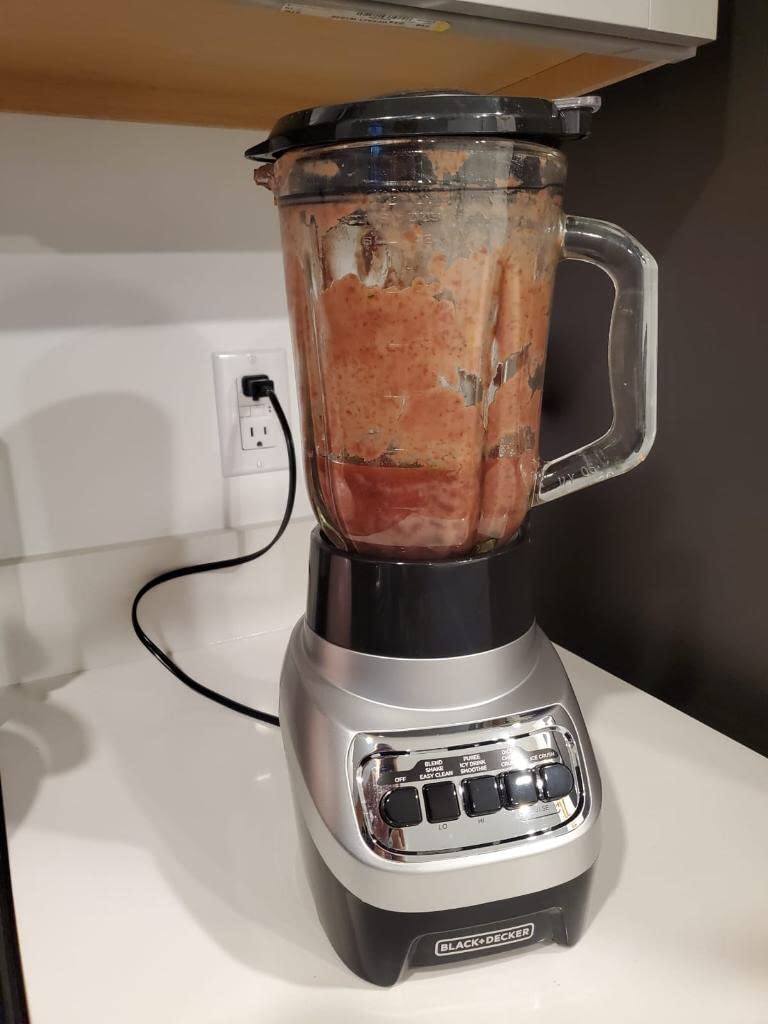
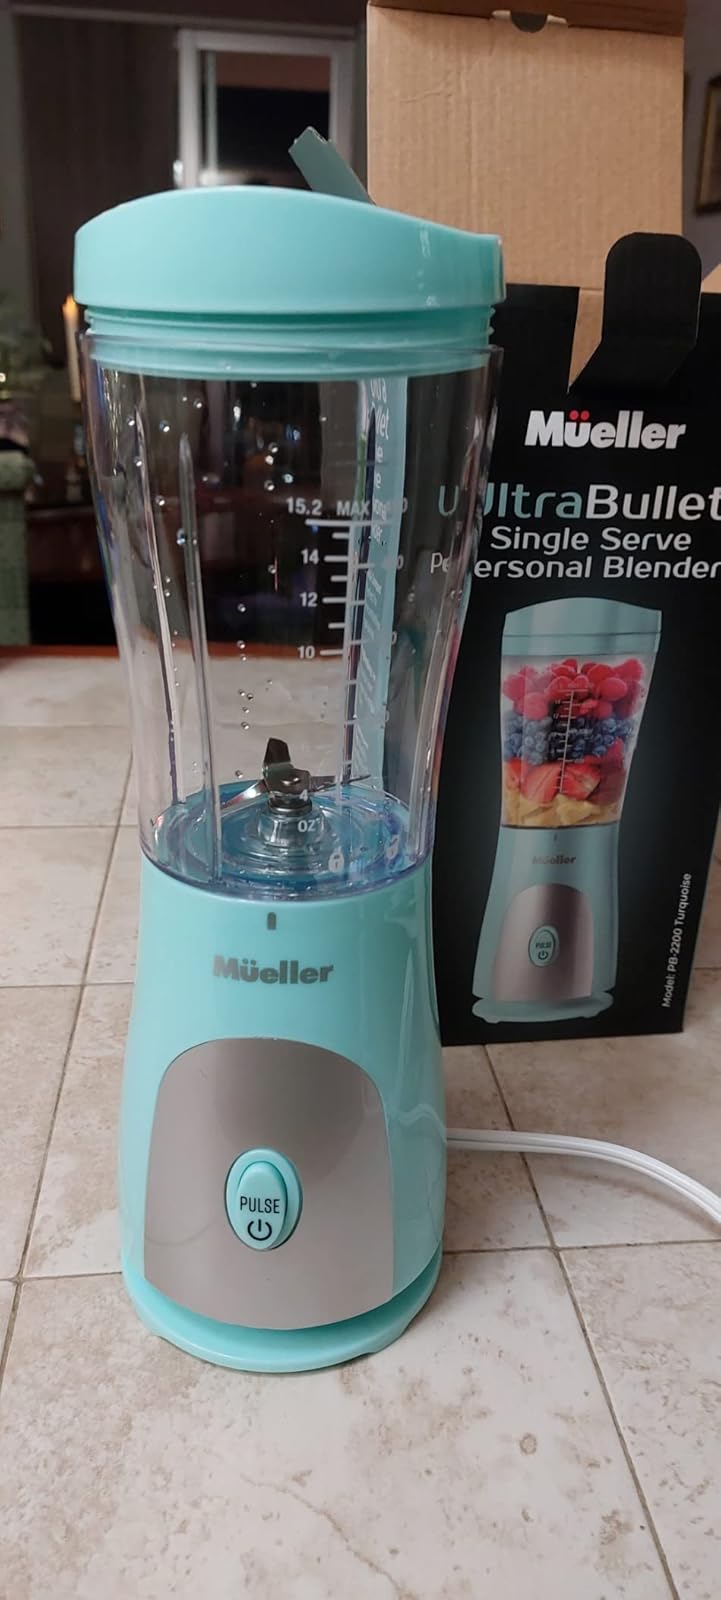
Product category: items_blender
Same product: no